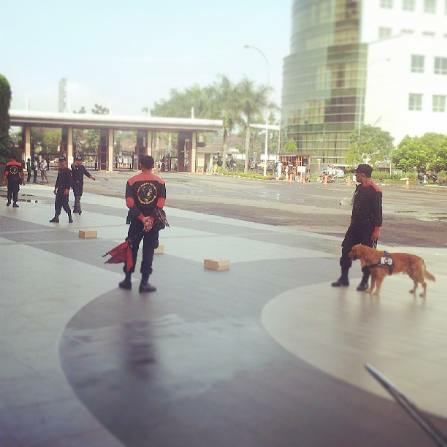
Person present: Yes